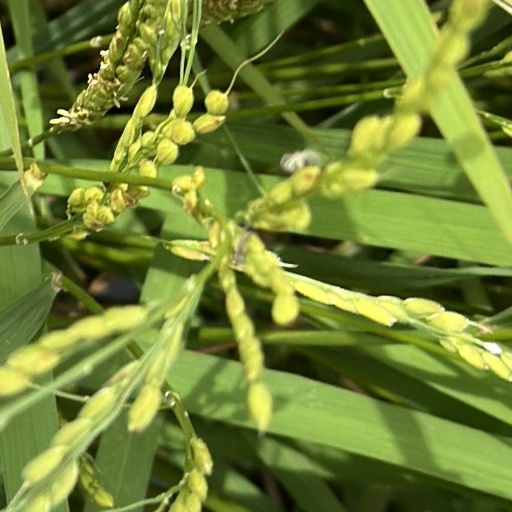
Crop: rice